Black Hill, Hong Kong

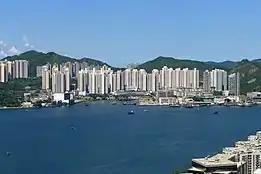

Black Hill has several major peaks. It lies on the boundary between Kowloon and New Territories. To the south of Black Hill lies another hill called Chiu Keng Wan Shan. Parts of Lam Tin are built on the foot of Black Hill.